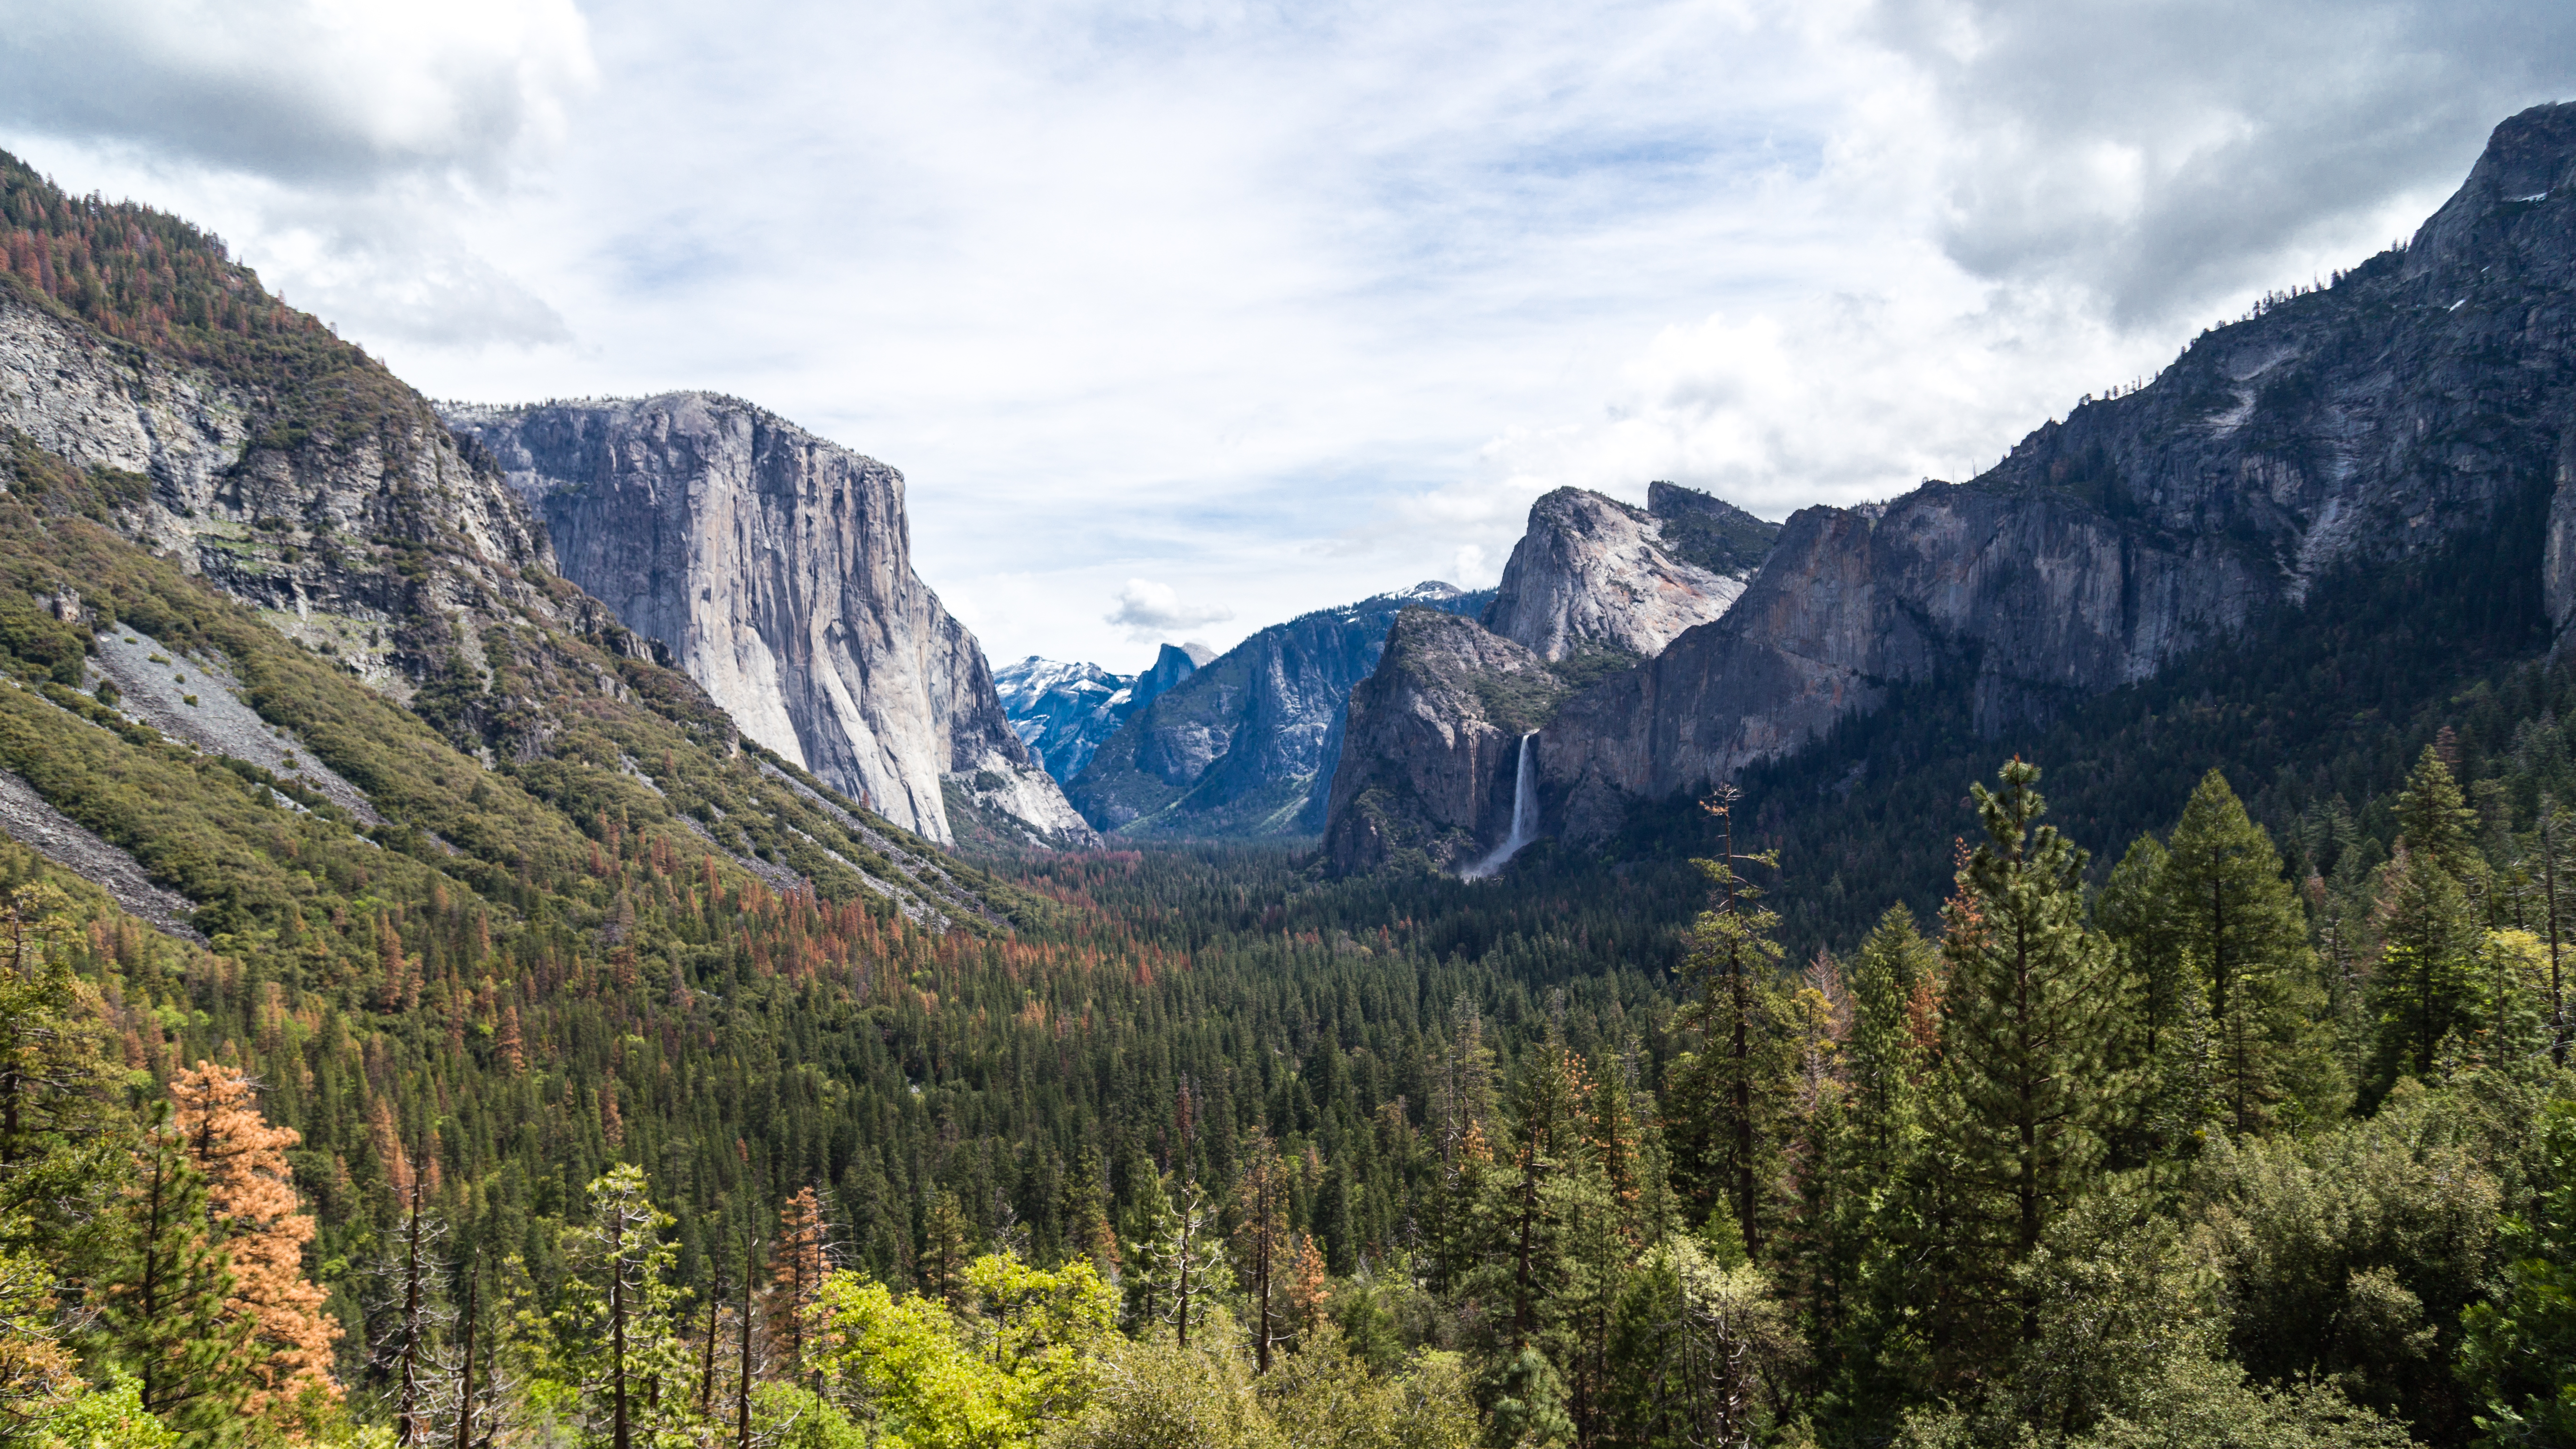
landscape, tree, nature, forest, wilderness, walking, mountain, sky, adventure, valley, mountain range, scenic, autumn, park, national park, ridge, trees, clouds, mountains, alps, landform, mountain pass, geographical feature, mountainous landforms